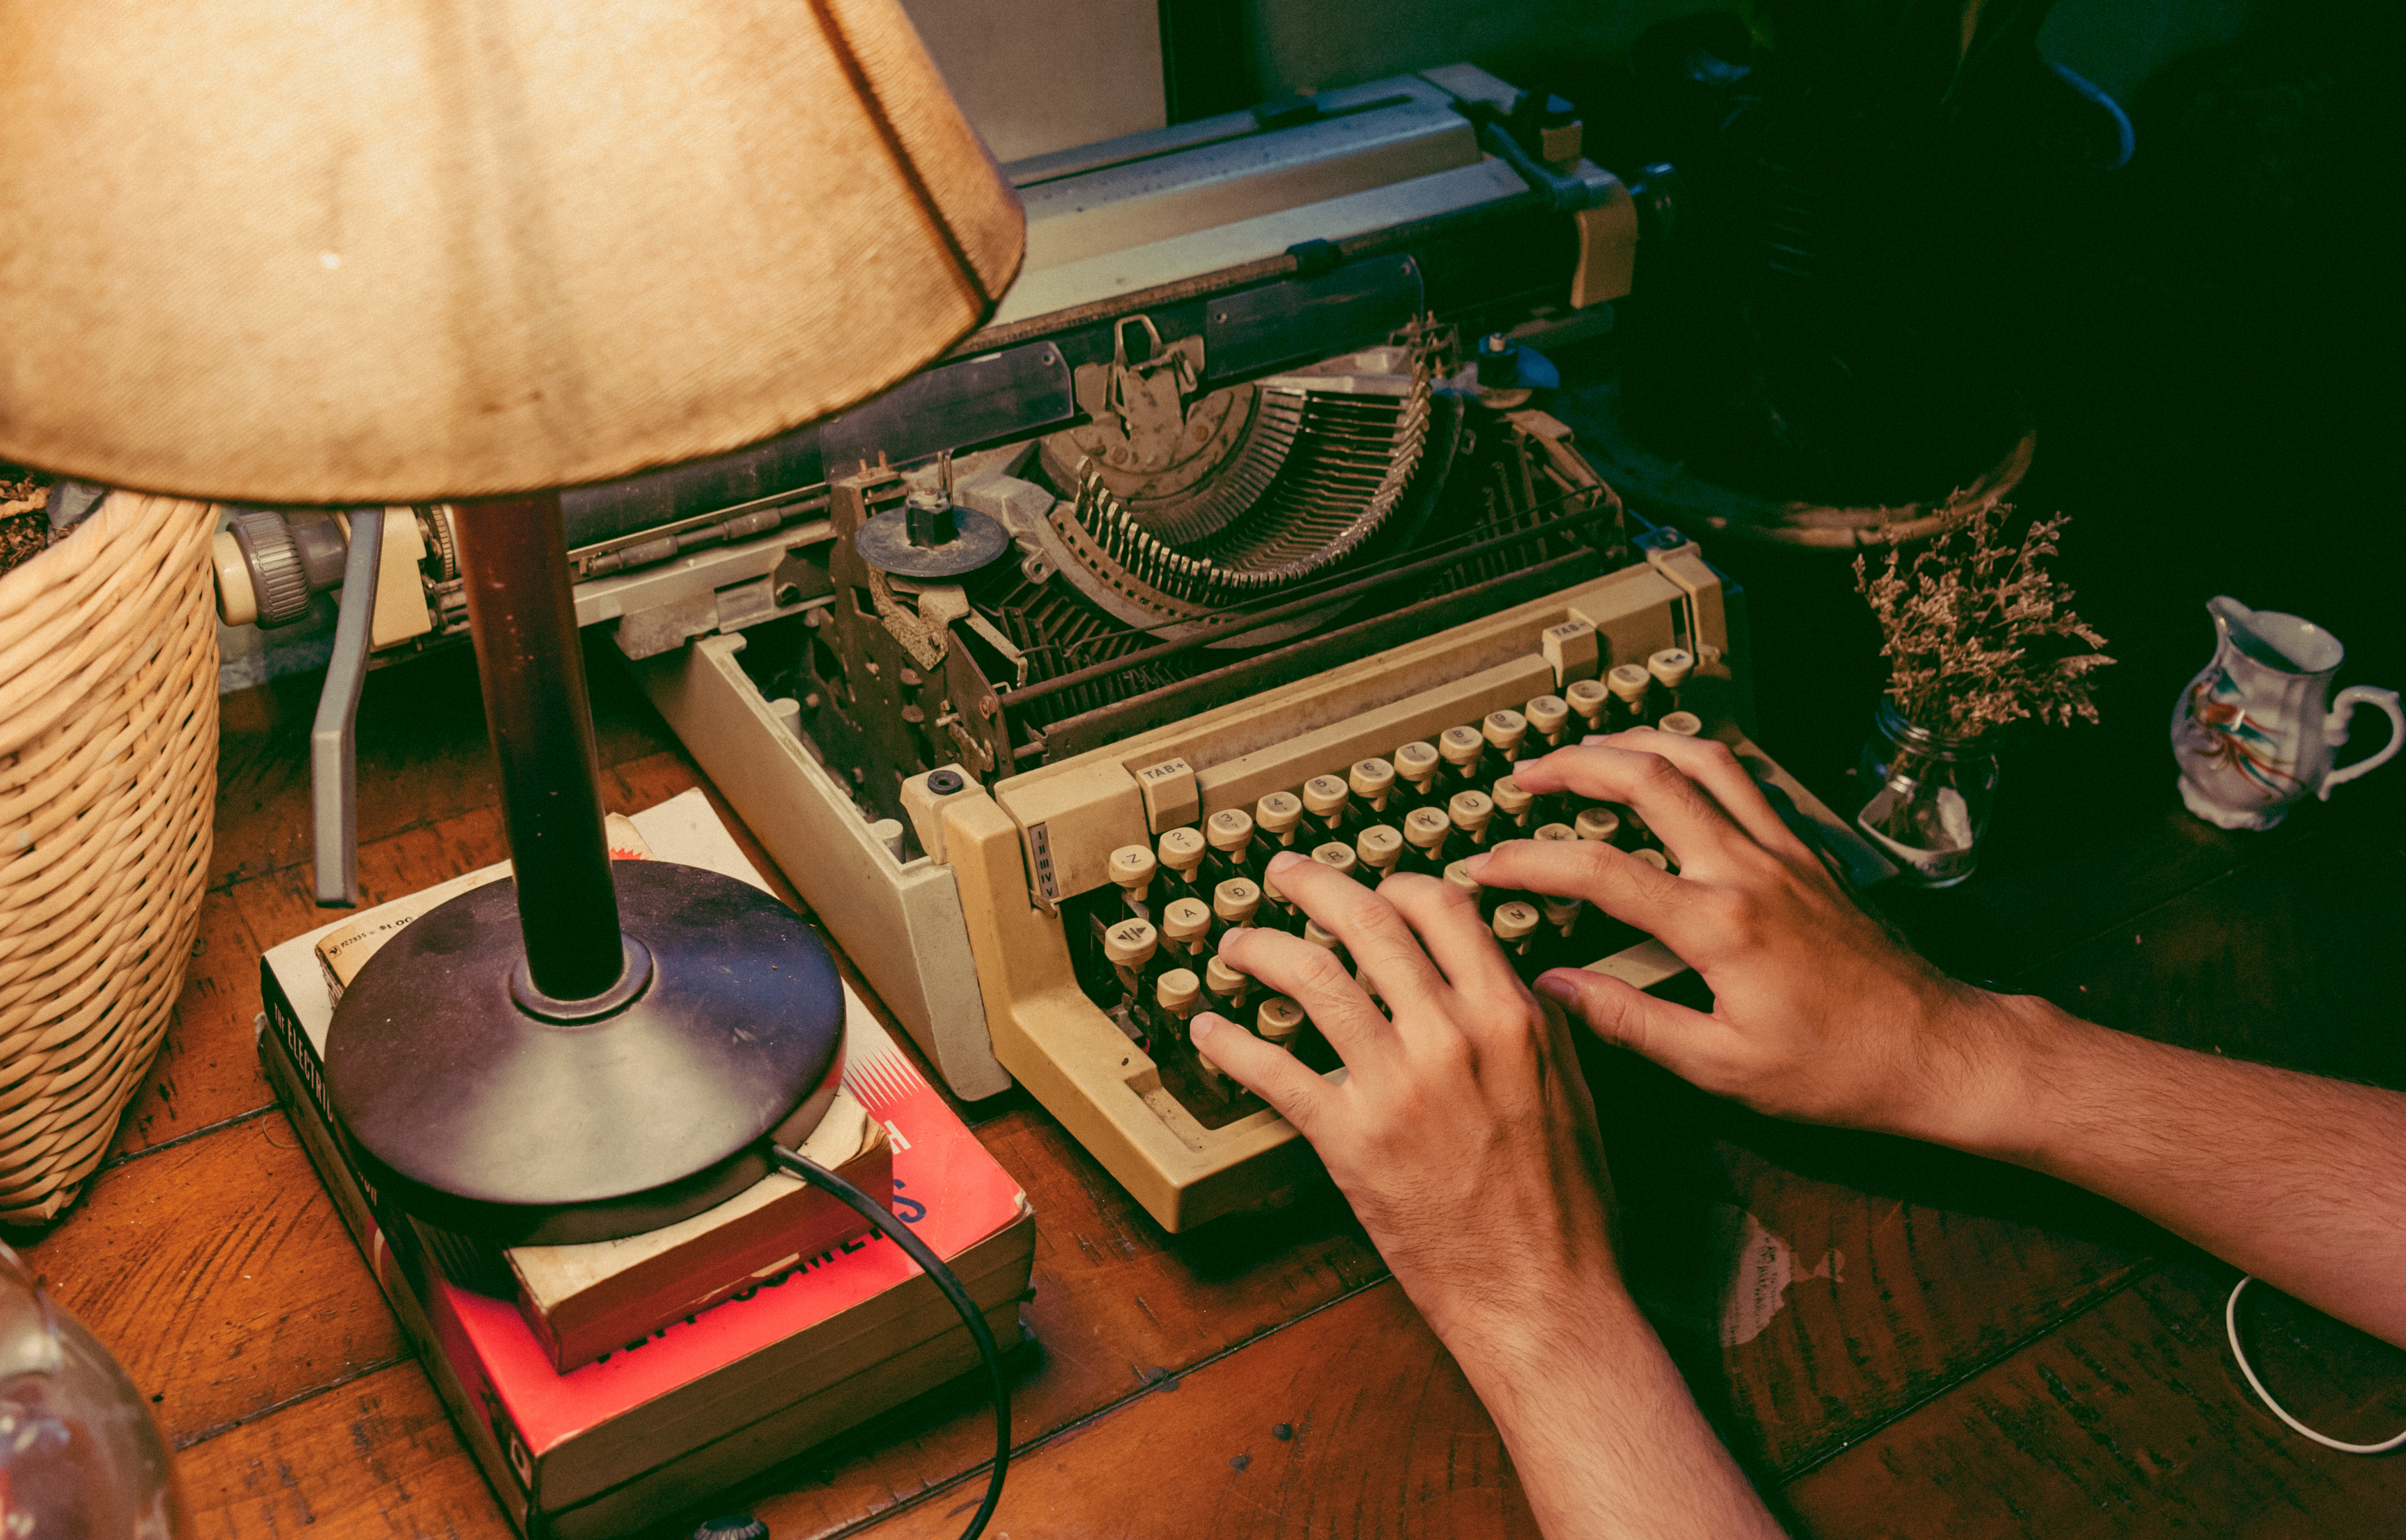
photography, wallpaper, portrait, landscape, cute, lovely, happy, alive, natural, beautiful, beauty, live, typewriter, musical instrument, office equipment